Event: Nepal Earthquake
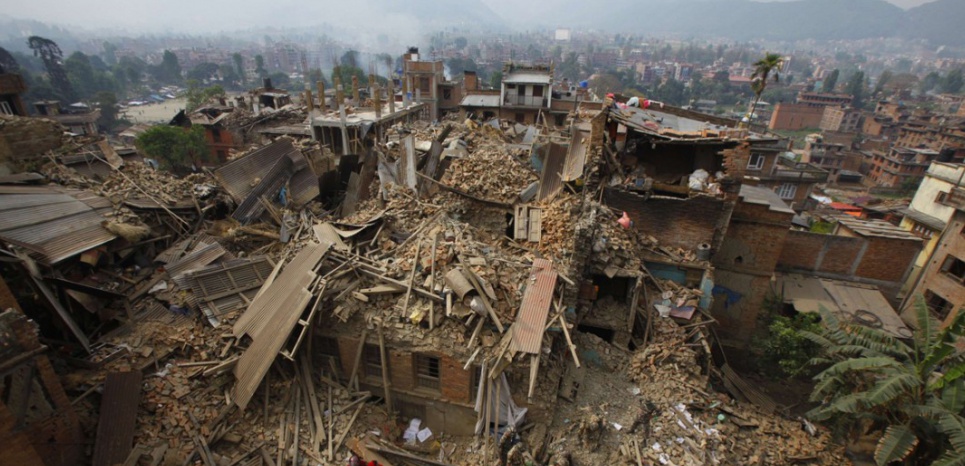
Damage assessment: damage